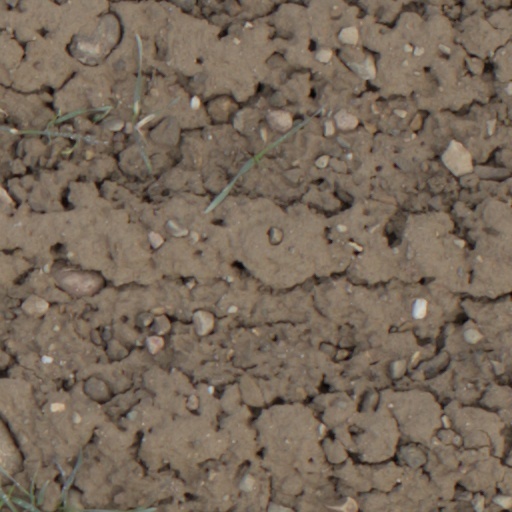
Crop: wheat